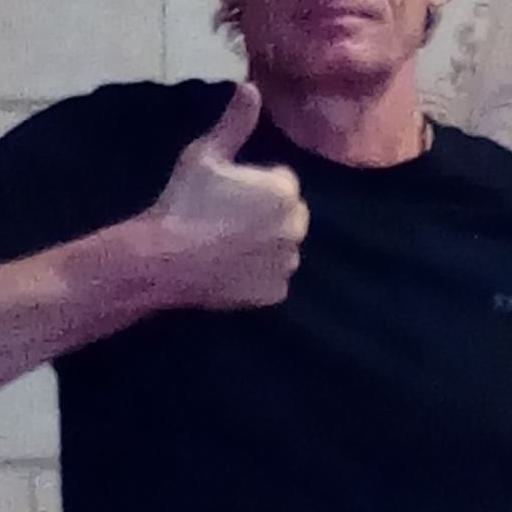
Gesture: like